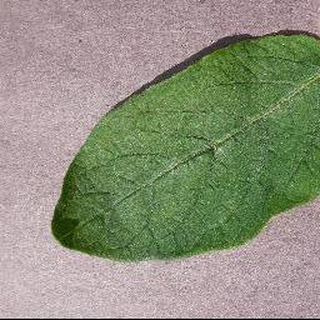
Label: healthy_potato